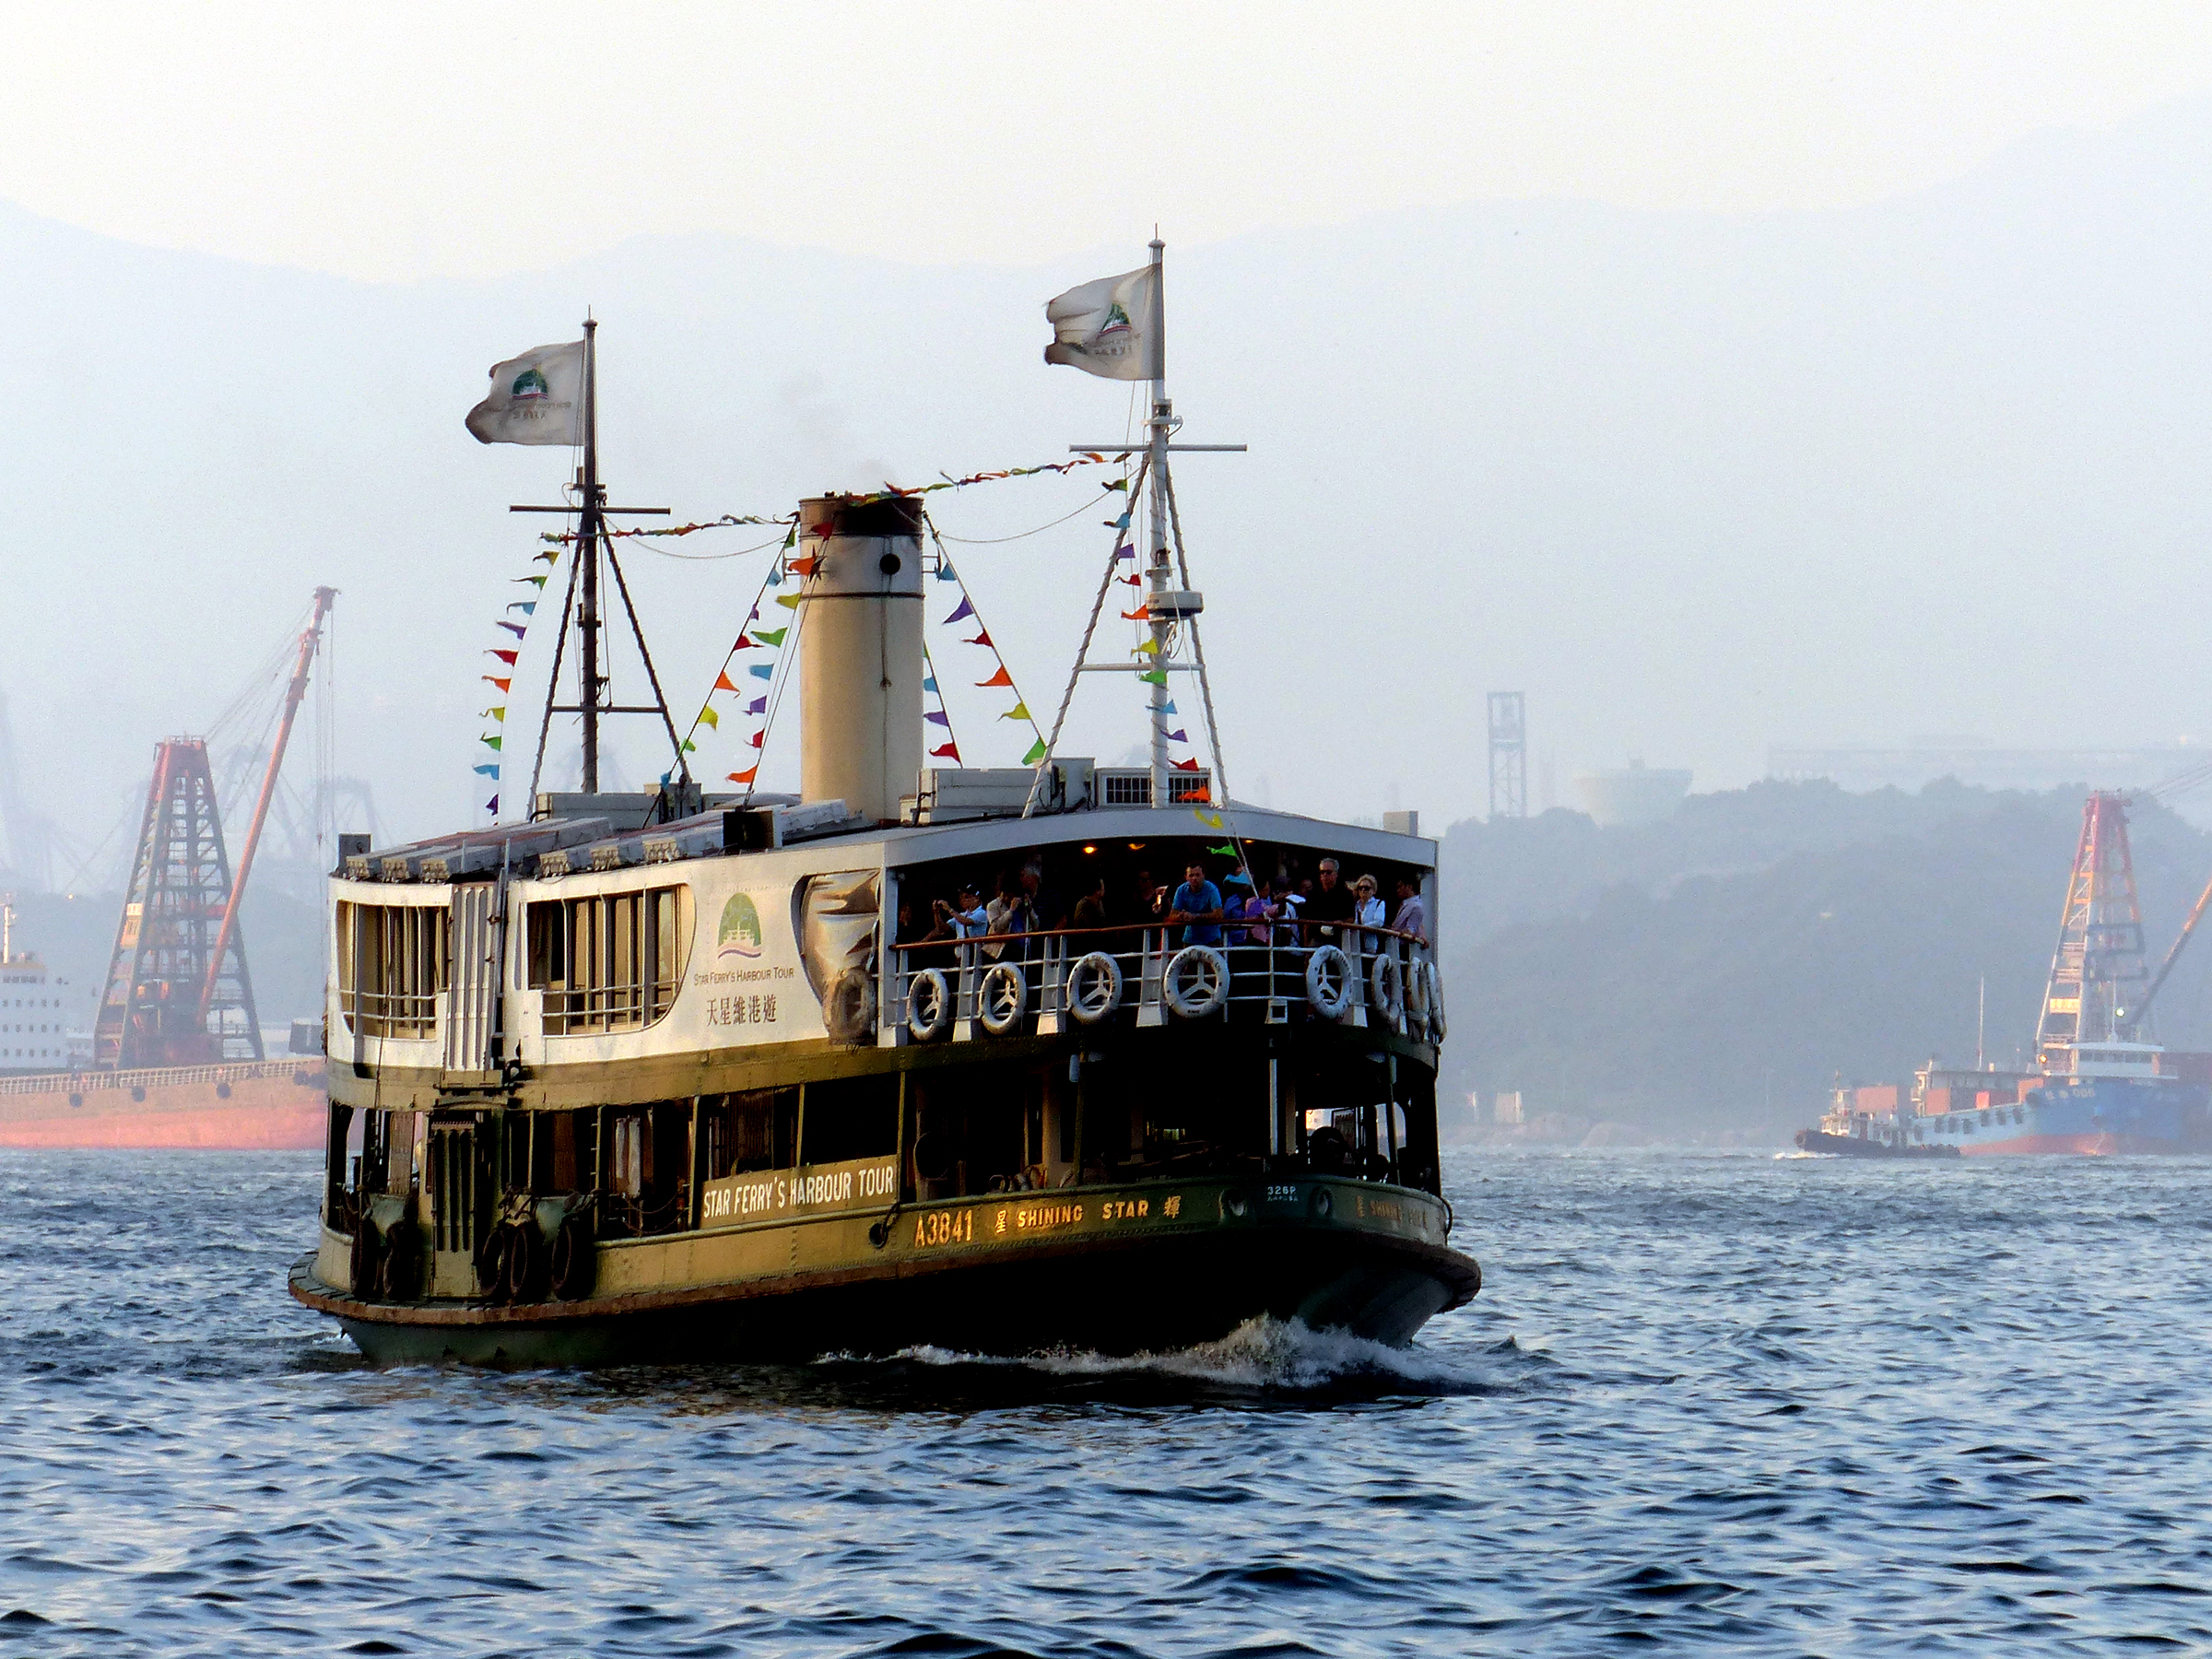
sea, boat, ship, transport, vehicle, harbor, cargo ship, waterway, ferry, ships, lumixfz200, bridgecamera, tugboat, superzoom, ferries, watercraft, victoriaharbourhk, starferryharbourstours, steamboat, fishing vessel, passenger ship, freight transport, fishing trawler, offshore drilling